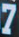
Number: 7